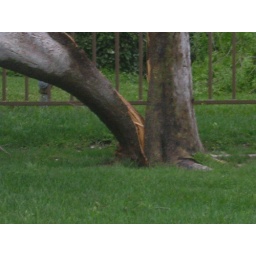
every tree near our house was split like this